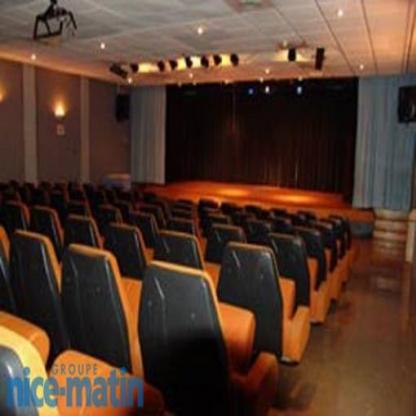
Scene: Indoor